Question: What is the man cutting?
Tambaya: Me yake yankawa?
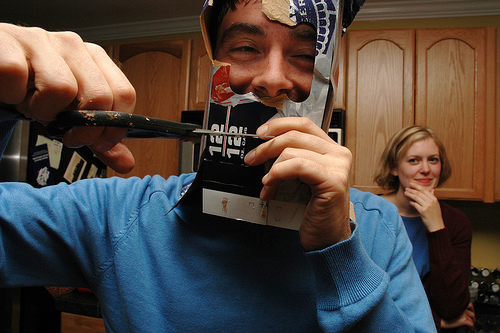
Answer: The box.
Amsa: Akwati.